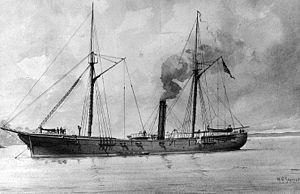
La révolution industrielle est le processus historique du XIXᵉ siècle qui fait basculer, une société à dominante agraire et artisanale vers une société commerciale et industrielle. Cette transformation, tirée par le boom ferroviaire des années 1840, affecte profondément l'agriculture, l'économie, le droit, la politique, la société et l'environnement.